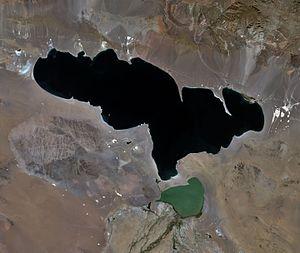
Le lac Khyargas ou Khyargas Nuur est un lac salé situé dans la province de Uvs dans l'ouest de la Mongolie. Il est situé dans le biome de la steppe désertique du bassin des Grands Lacs. Le lac est protégé par un parc national.